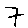
Label: 7